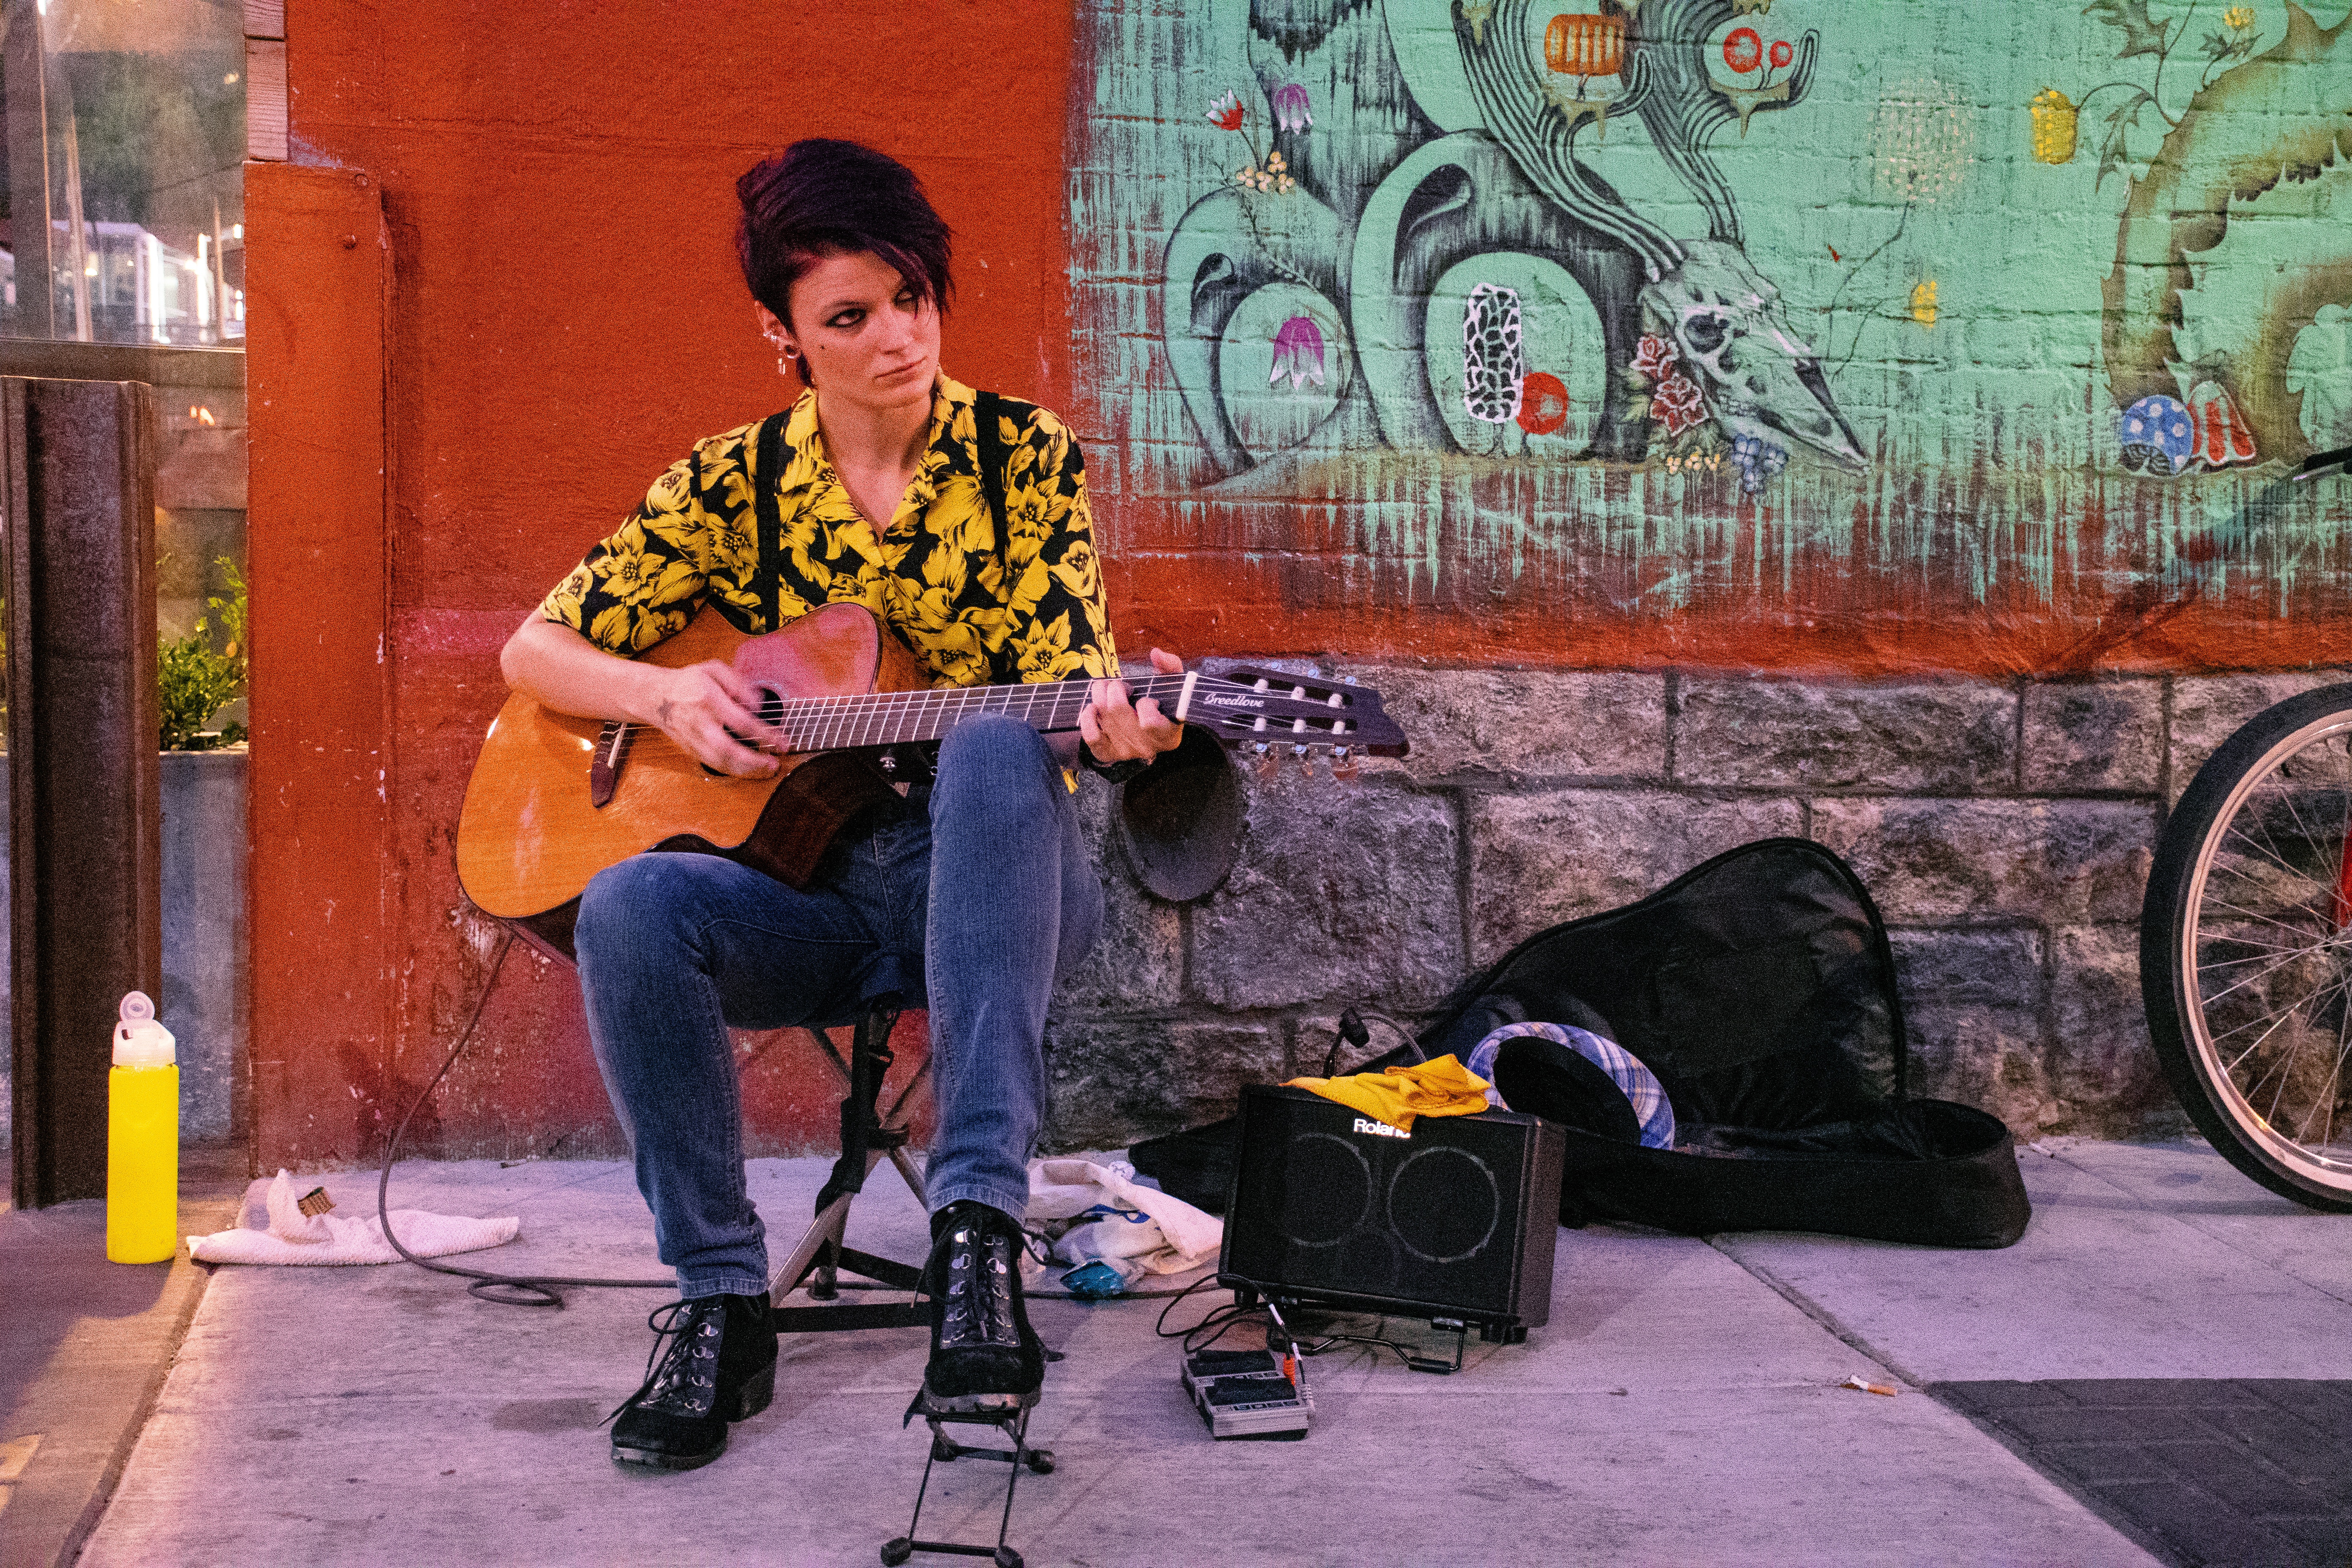
street performance, musician, sitting, guitarist, musical instrument, music, street artist, plucked string instruments, singer, cavaquinho, string instrument, performance